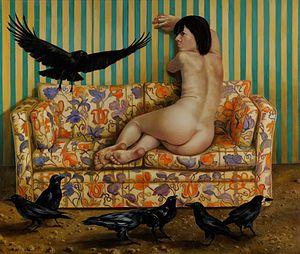
Thomas Gatzemeier est un peintre, sculpteur et écrivain allemand.